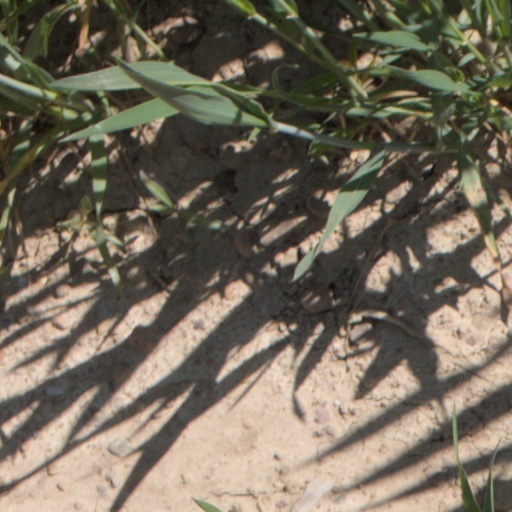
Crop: wheat